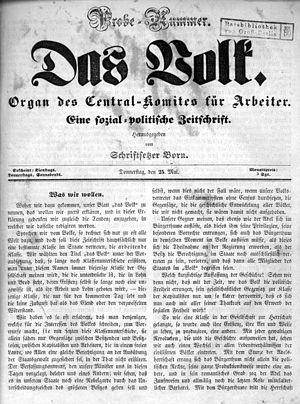
Stephan Born est un des premiers hommes politiques socialistes de la Confédération germanique.
La Fraternité générale des travailleurs allemands est une organisation de travailleurs créée pendant la révolution de Mars, la plus importante de son époque, qui fédérait différentes organisations de travailleurs. Elle continue d'exister après la fin de la révolution. Elle est considérée comme précurseur d'ultérieures organisations de travailleurs, aussi bien politiques que syndicales.